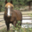
Label: horse